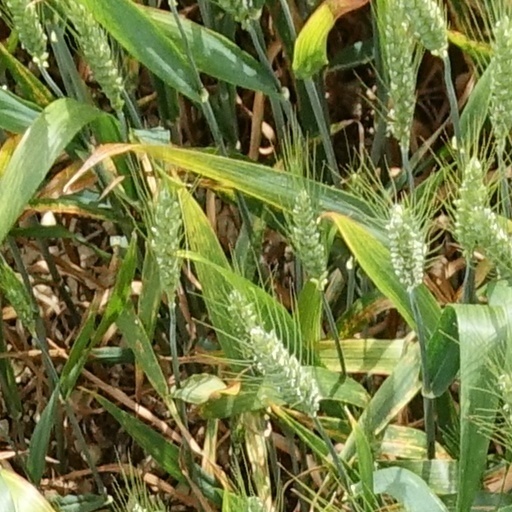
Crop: wheat